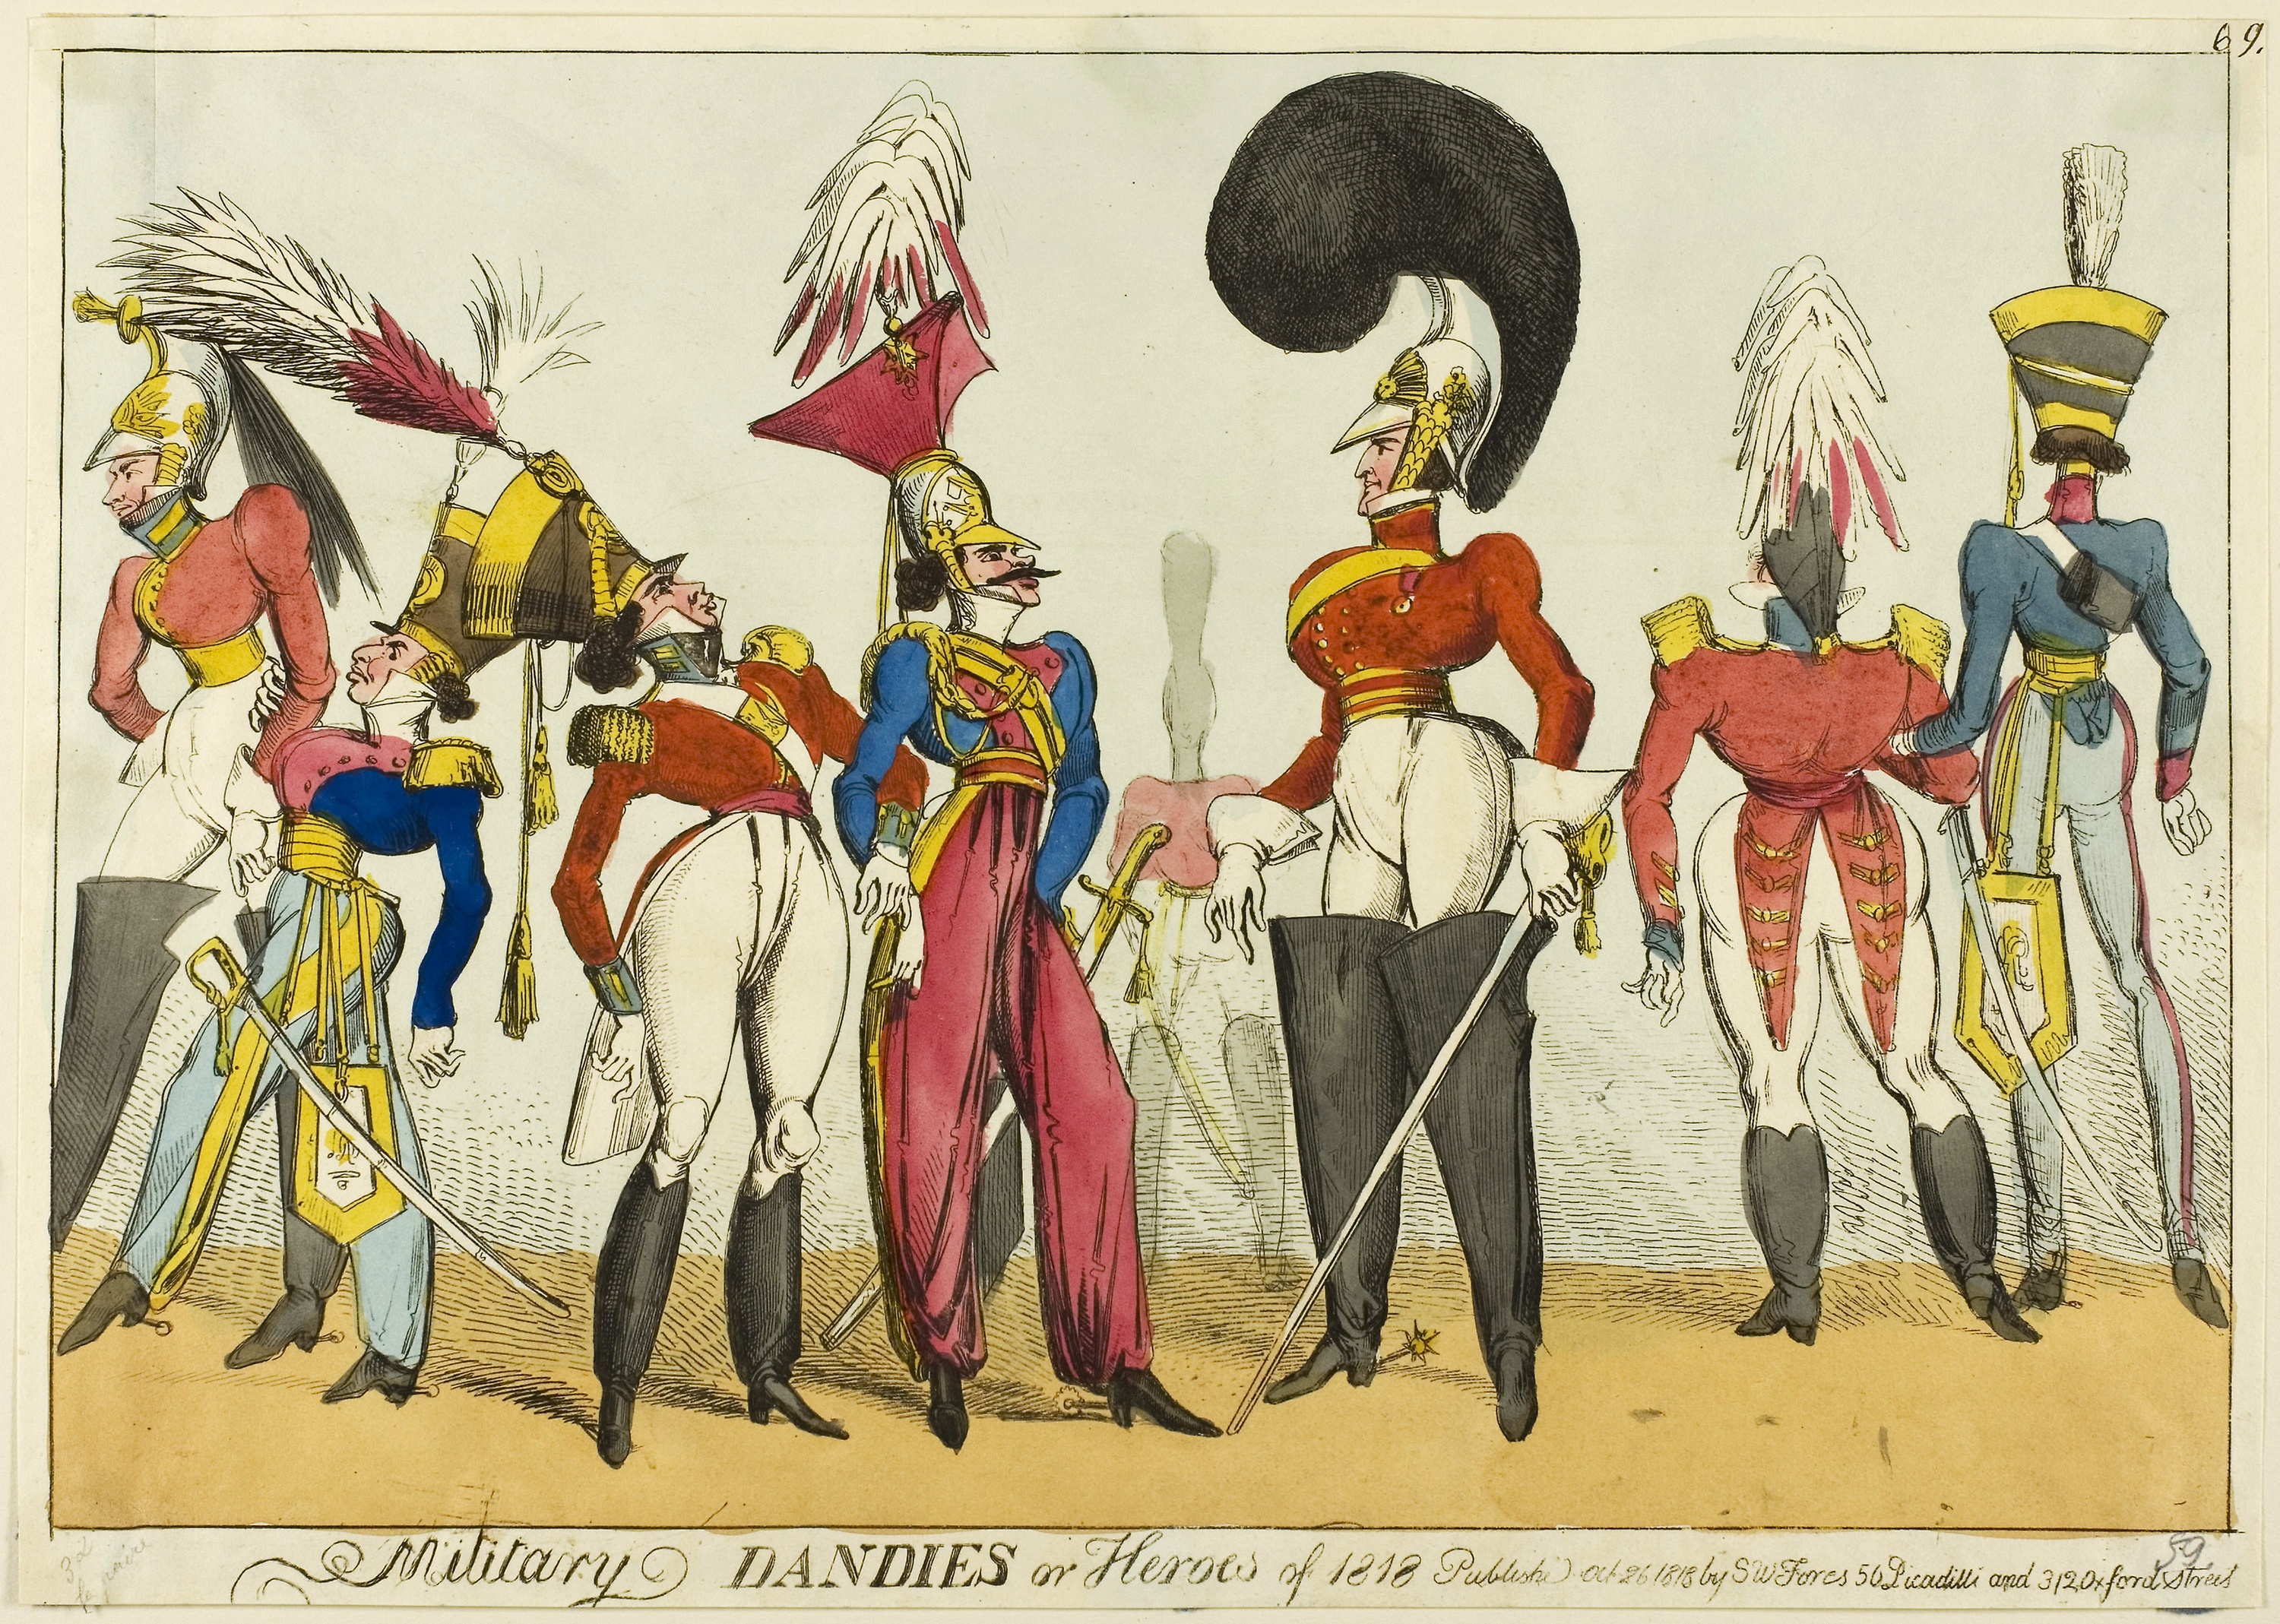
cartoon, art, costume design, illustration, horse like mammal, middle ages, fictional character, history, fiction, visual arts